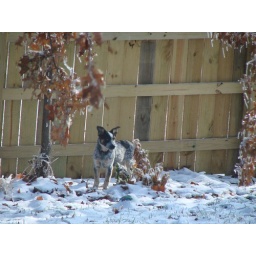
Our blue heeler puppy Bandit hanging out in the back yard.. enjoying the snow :)